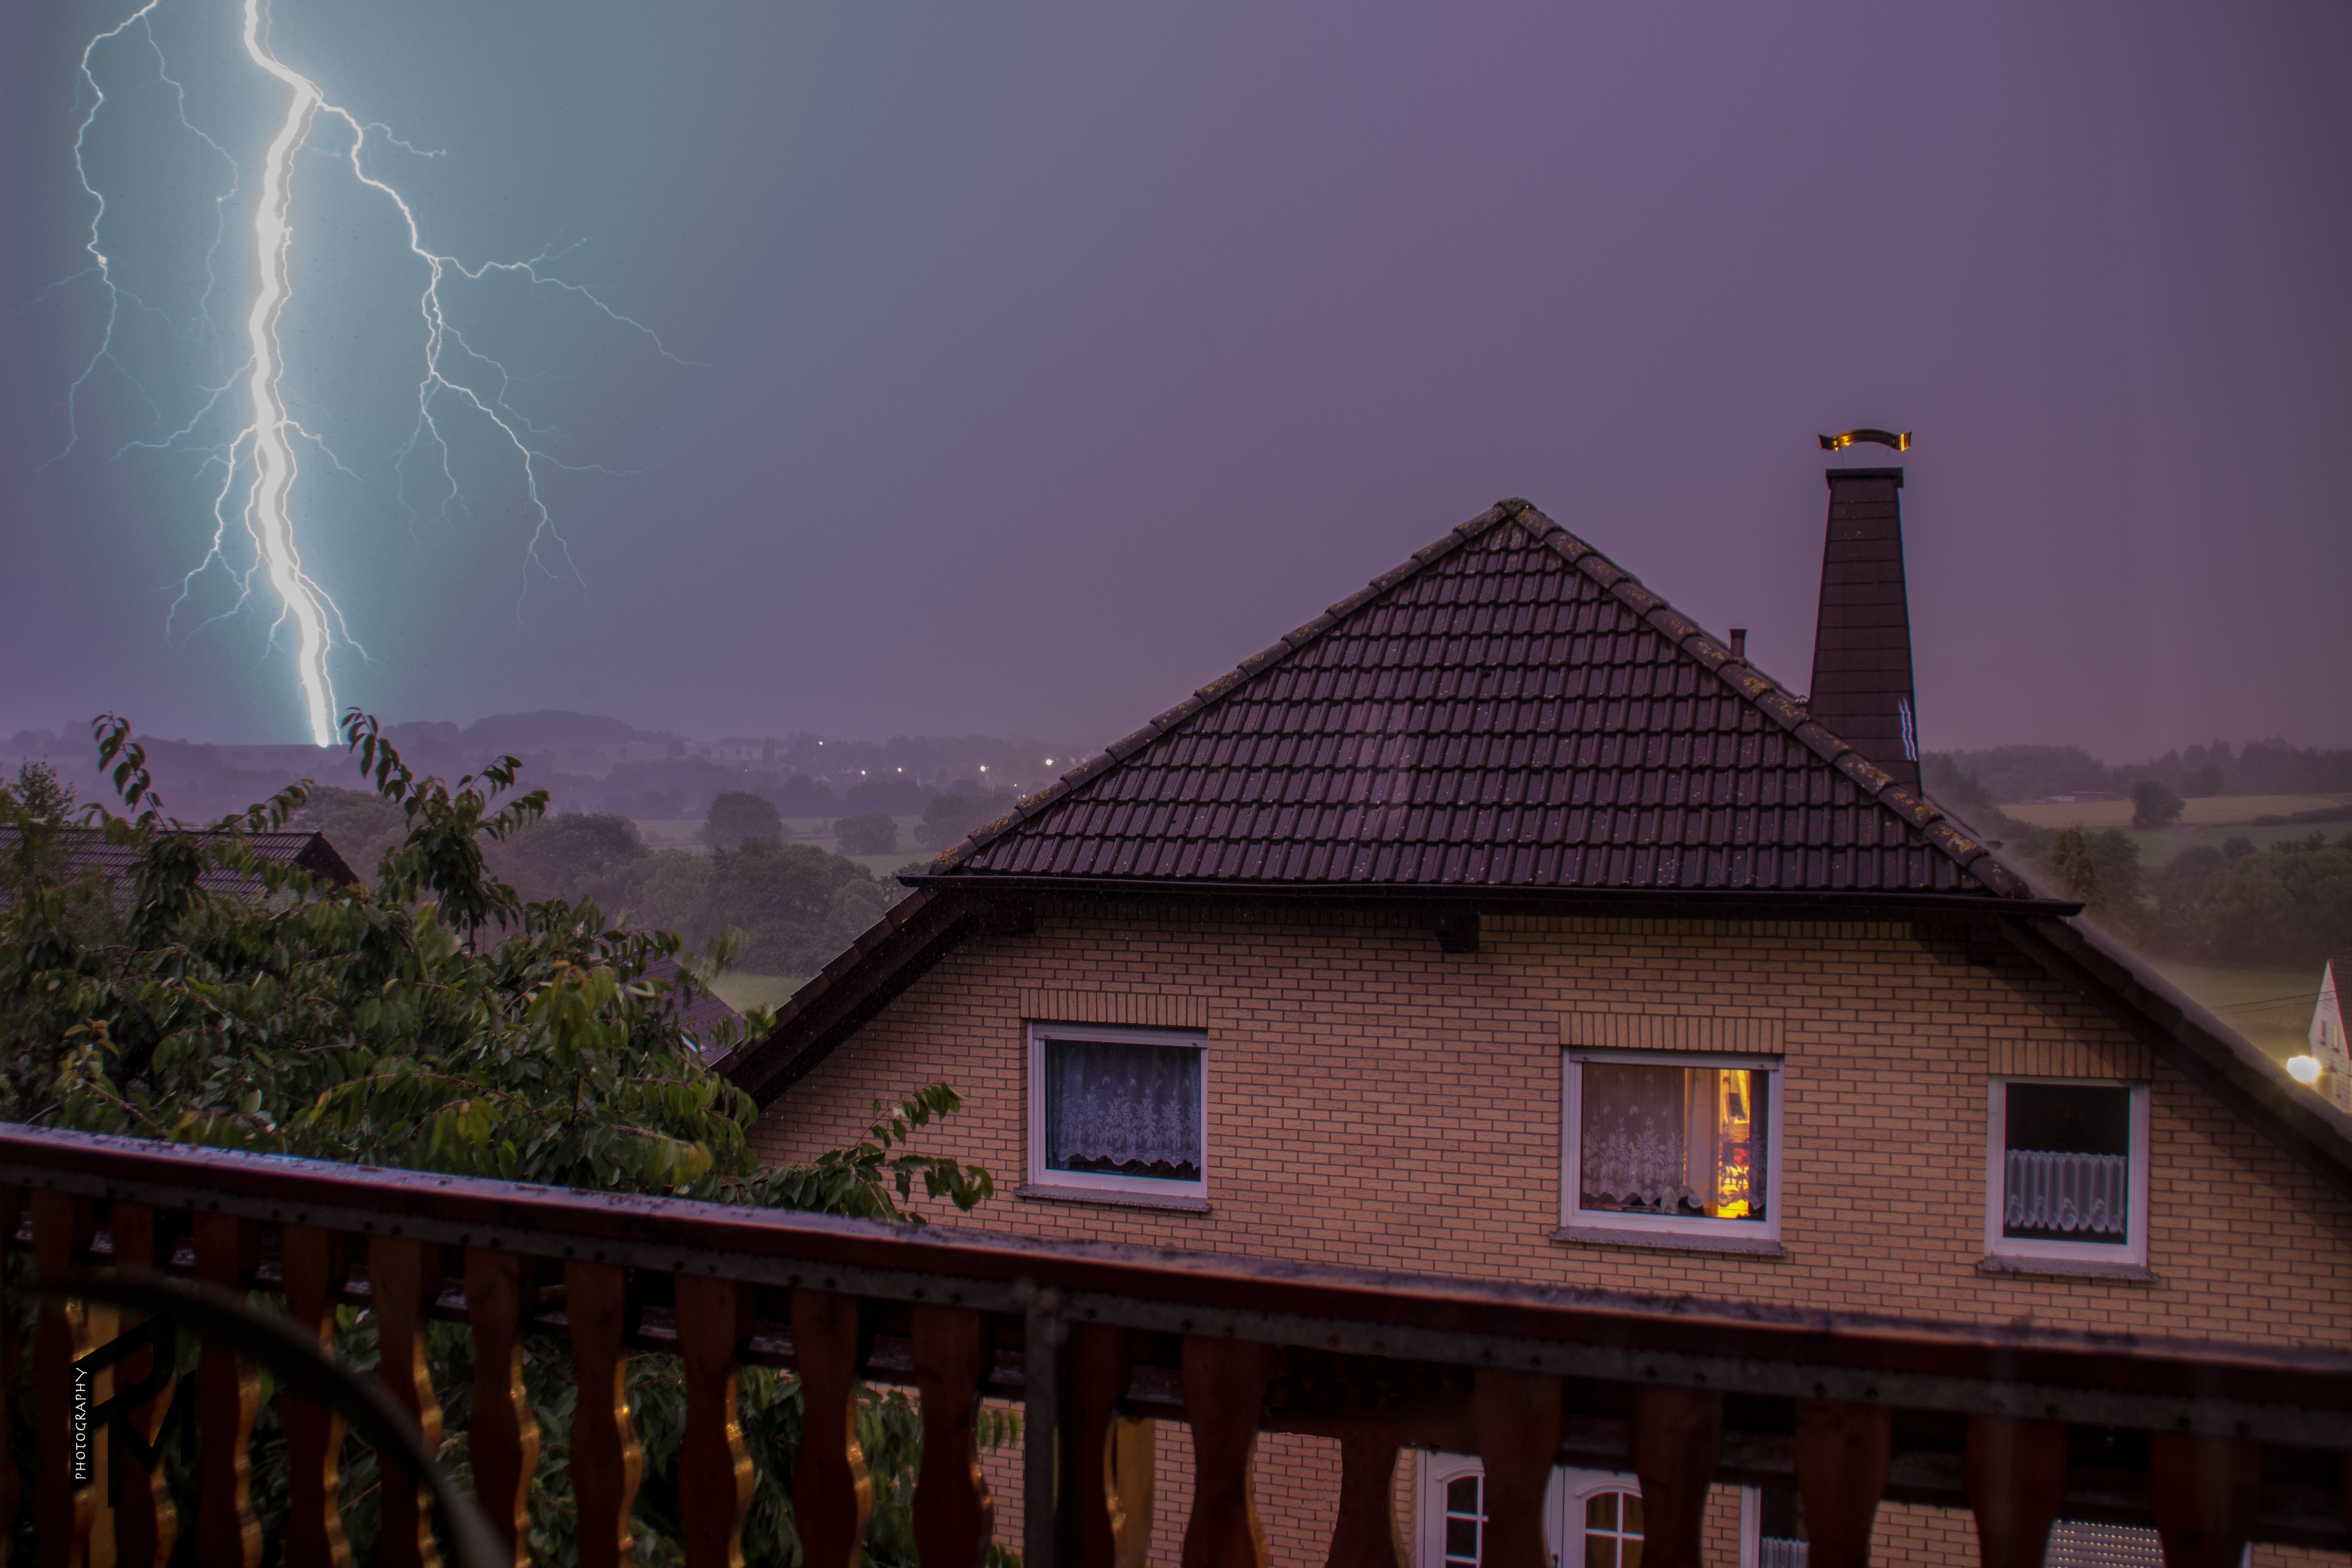
night, house, evening, weather, long exposure, lightning, flash, thunderstorm, forward, night photograph, residential area, lzb